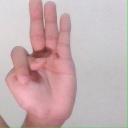
अक्षर: भ